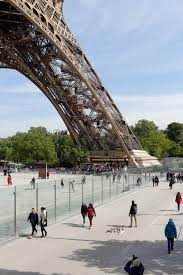
Landmark: Eiffel Tower